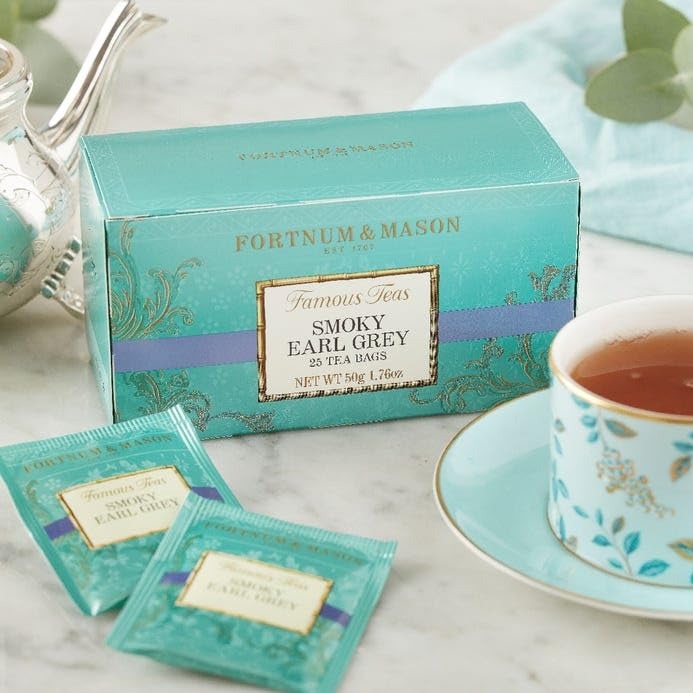
Item Name: Fortnum and Mason Smoky Earl Grey Tea Bundle - 3 Boxes of 25 Tea Bags (Count - 75)
Bullet Point 1: Three boxes containing 25 tea bags each of Fortnum & Mason smoky earl grey blend tea. 75 Total
Bullet Point 2: FORNTUM & MASON EST 1707
Bullet Point 3: This blend combines traditional bergamot with a touch of Lapsang and Gunpowder tea.
Bullet Point 4: A unique and delicate smoky flavor!
Product Description: The original Earl Grey to be sold at Fortnum’s, this famous blend was created after a request from the palace for a tea with real oomph. Made from a combination of traditional bergamot, with Lapsang Souchong and Gunpowder tea added, it works very well with roast duck.
Value: 3.0
Unit: Count

Price: 22.95